André and Ursula

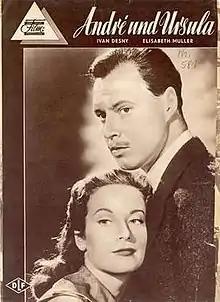

André and Ursula is a 1955 West German drama film directed by Werner Jacobs and starring Ivan Desny, Elisabeth Müller and Ina Peters. It was based on the 1937 novel of the same title by Polly Maria Höfler. The film updates the book's storyline from the First to the Second World War. It was shot at the Bavaria Studios in Munich. The film's sets were designed by the art director Franz Bi and Bruno Monden.